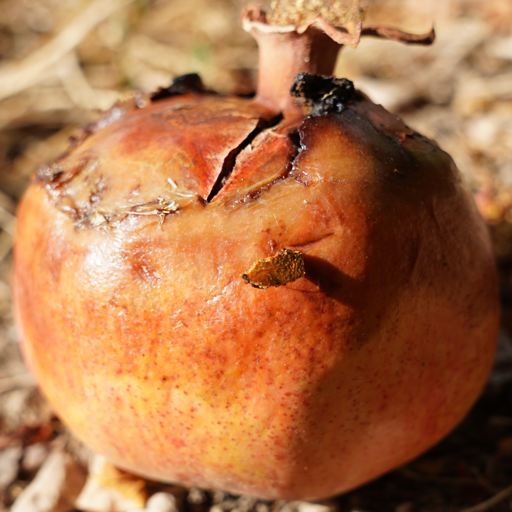
Label: Ectomyelois ceratoniae